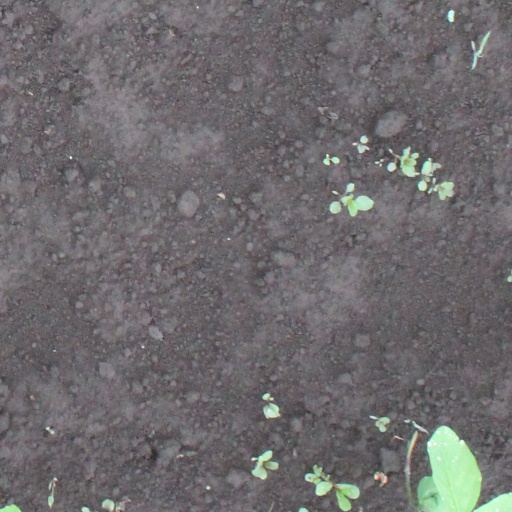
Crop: soybean